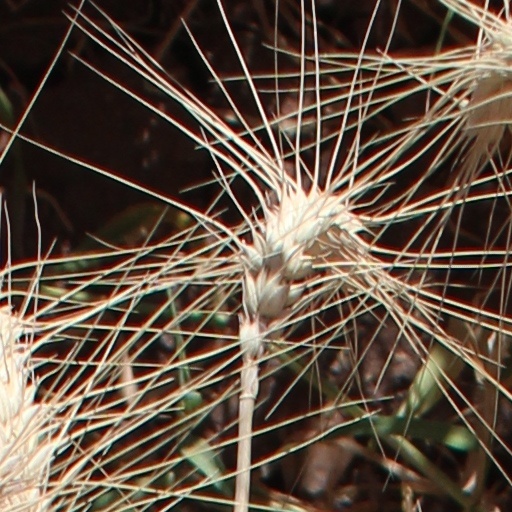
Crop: wheat